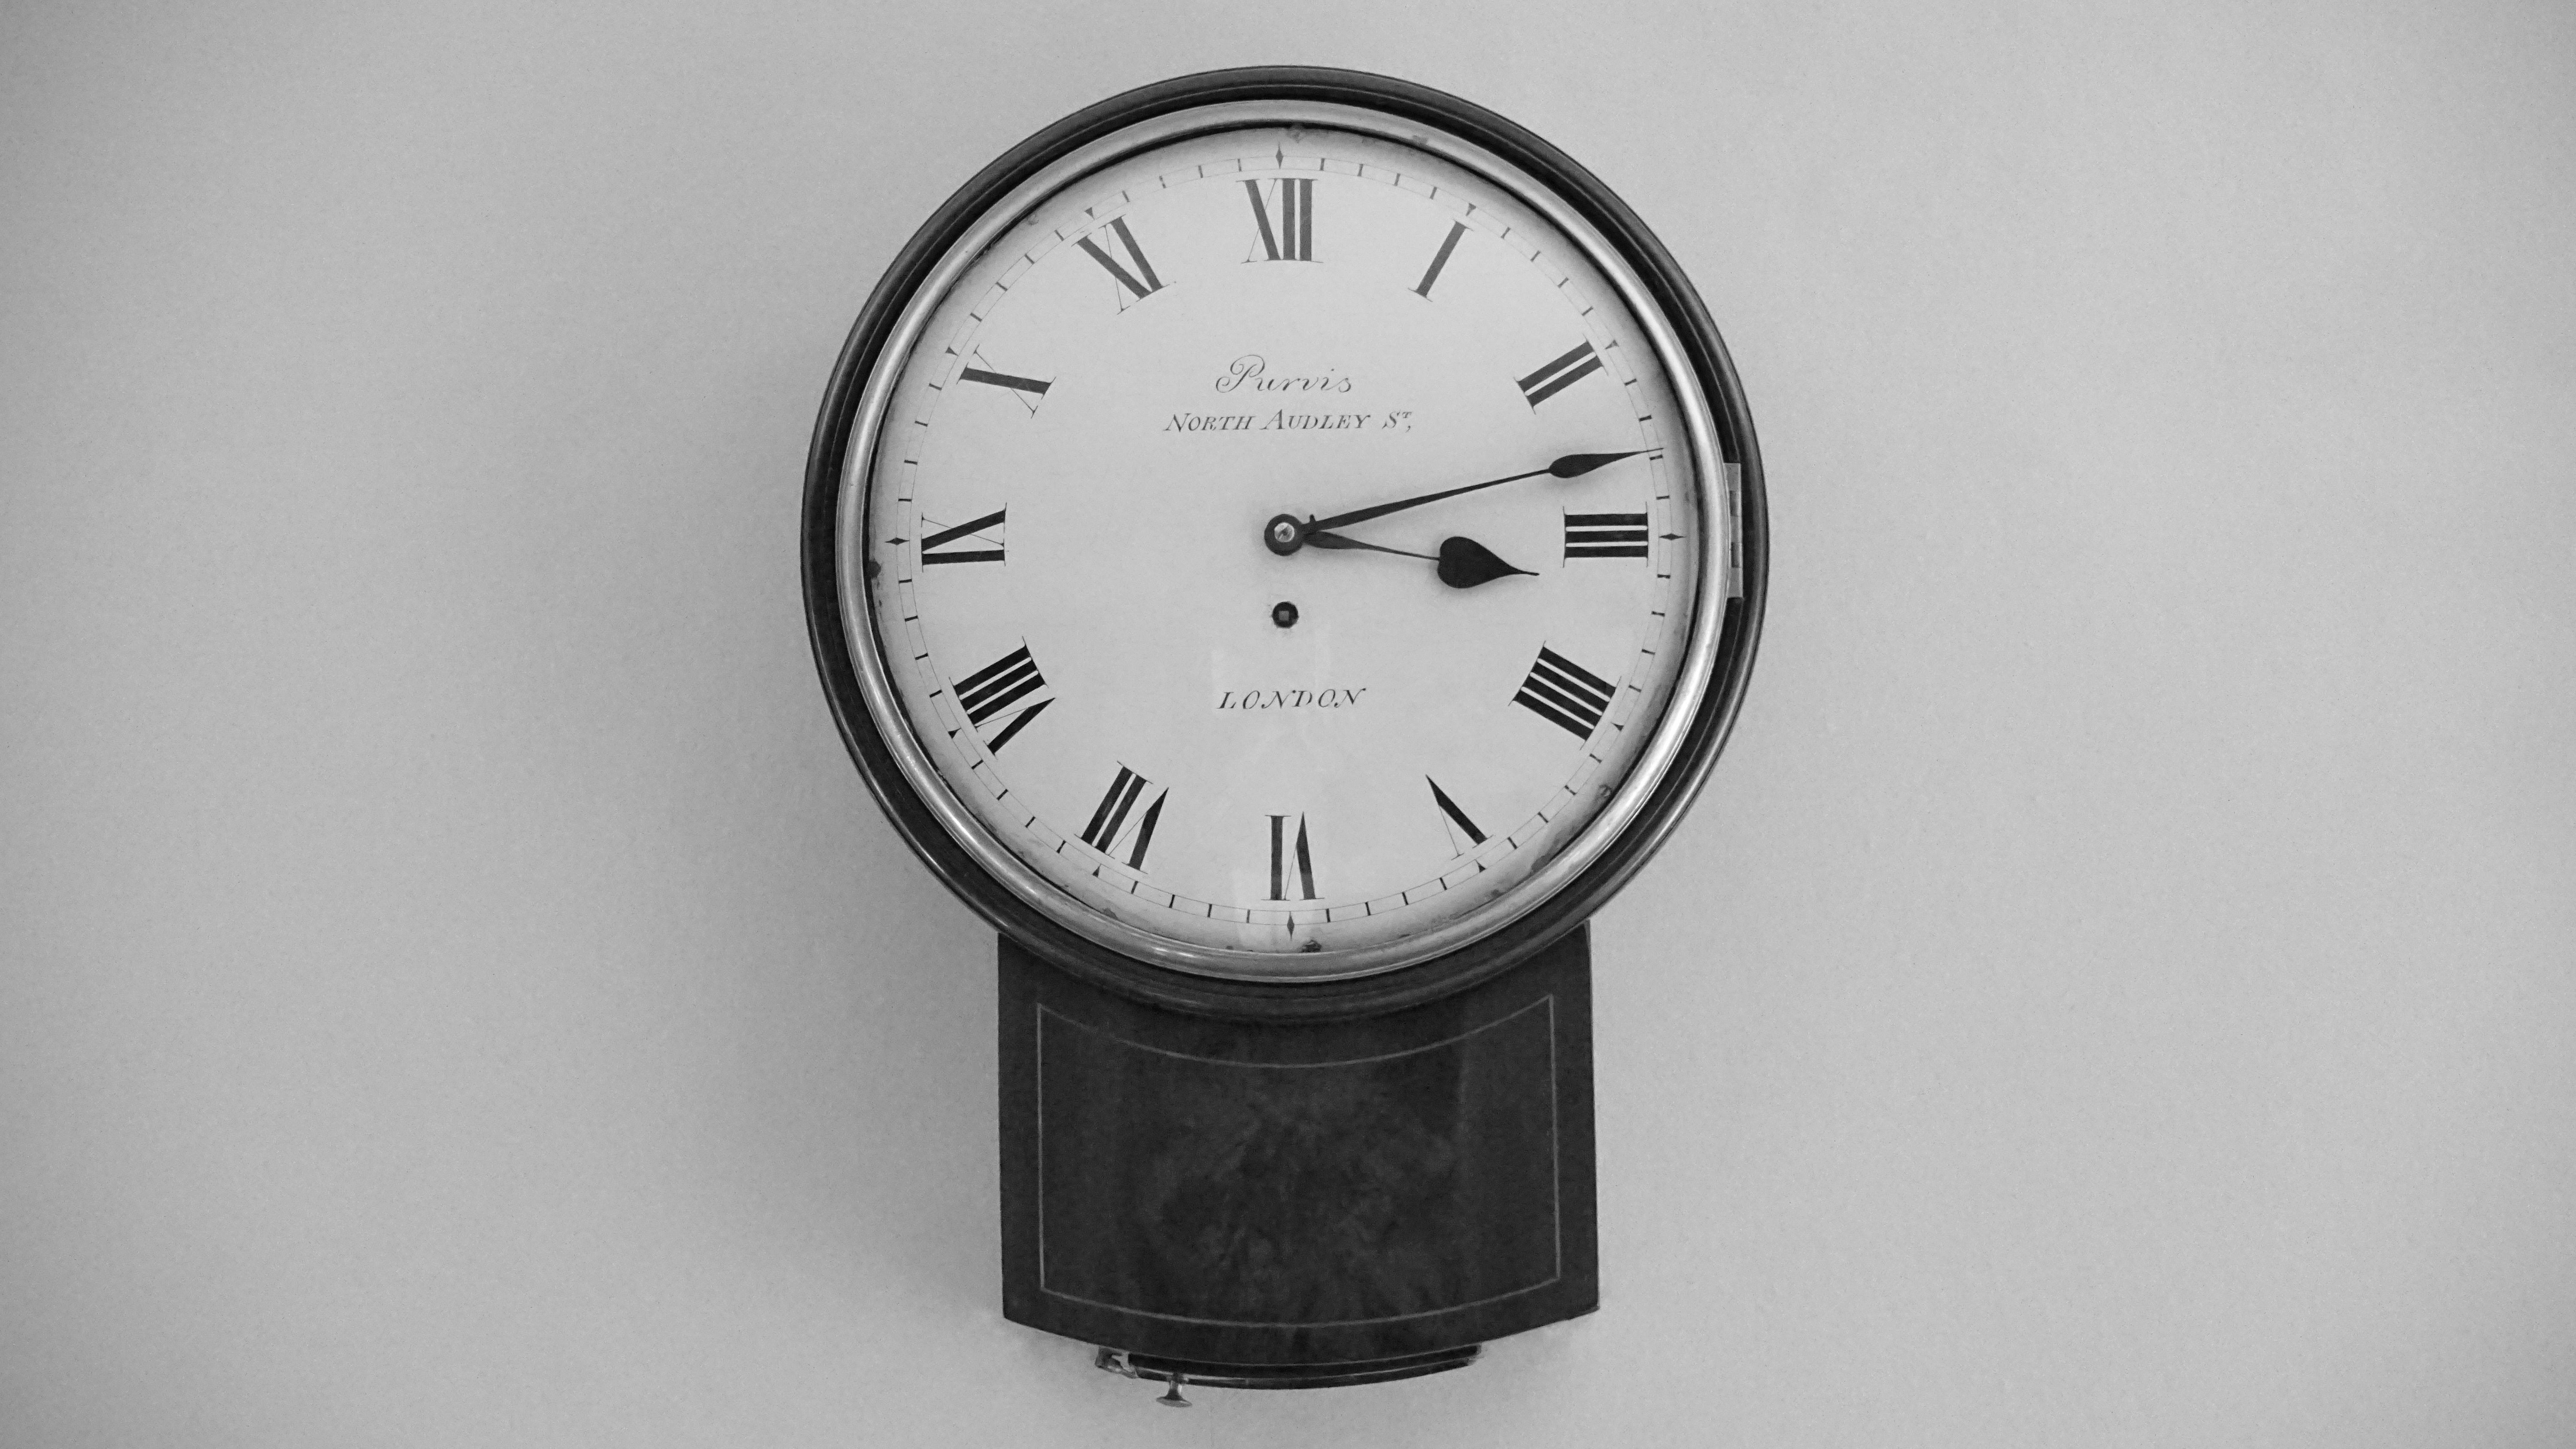
clock, wall clock, home accessories, Material property, number, quartz clock, fashion accessory, interior design, gauge